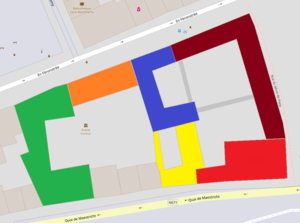
Carte des différents bâtiments du Grand Curtius
Le Grand Curtius est un ensemble muséal situé à Liège en Belgique inauguré en 2009. Il regroupe les collections de plusieurs musées liégeois : le musée Curtius, le musée d'art religieux et d'art mosan, le musée d'armes et le musée du verre ainsi que l'ancienne collection d’égyptologie de l'université de Liège.